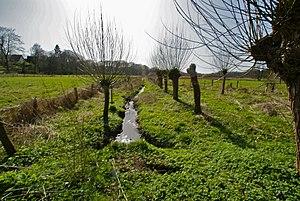
Hamburg (Volksdorf), Allemagne: Le ruisseau Gussau dans la réserve naturelle Volksdorfer Teichwiesen